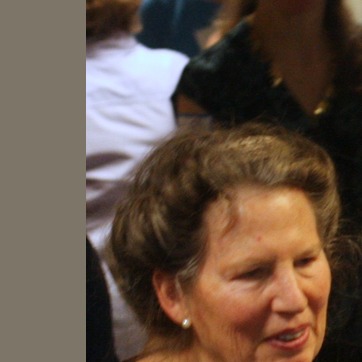
Material: hair